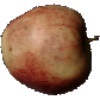
Label: red_apple